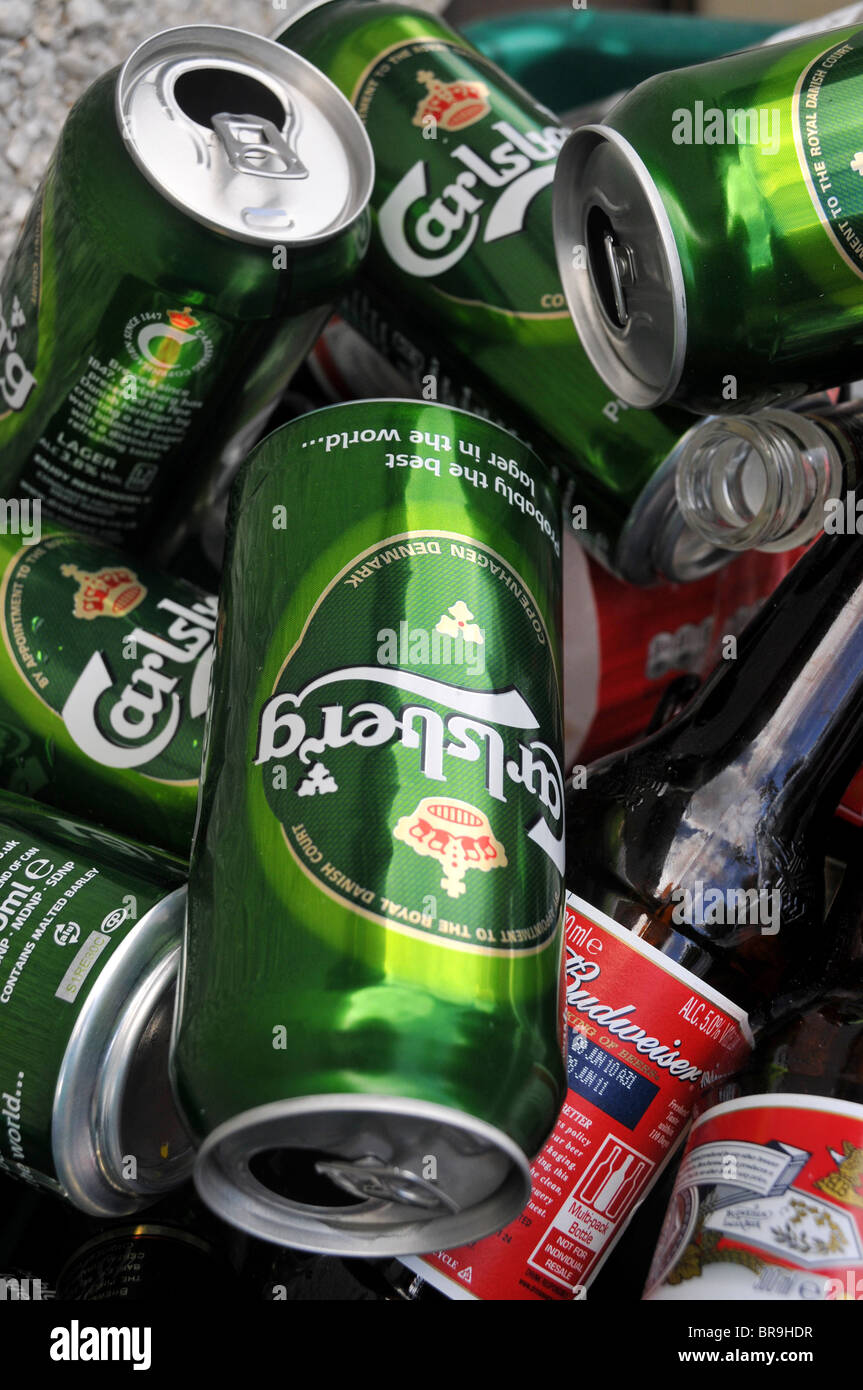
Label: metal